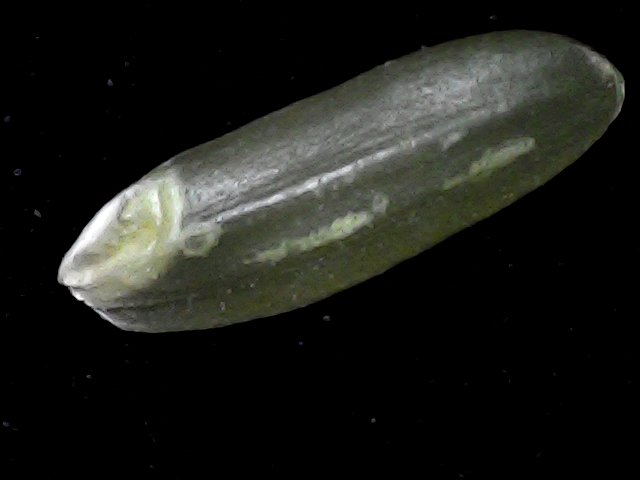
Rice variety: BR23